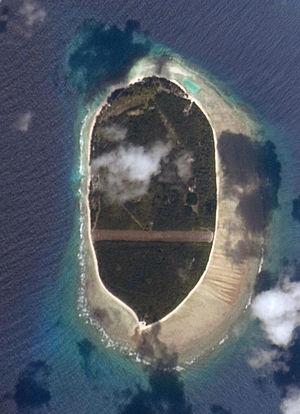
Une île privée est une île qui est la propriété d'une seule personne, d'une seule famille.
L’île d'Arros est une caye du groupe des îles Amirante aux Seychelles. Elle est située à 49 kilomètres au nord-ouest de Desroches et à 244 kilomètres à l'ouest-sud-ouest de Mahé.